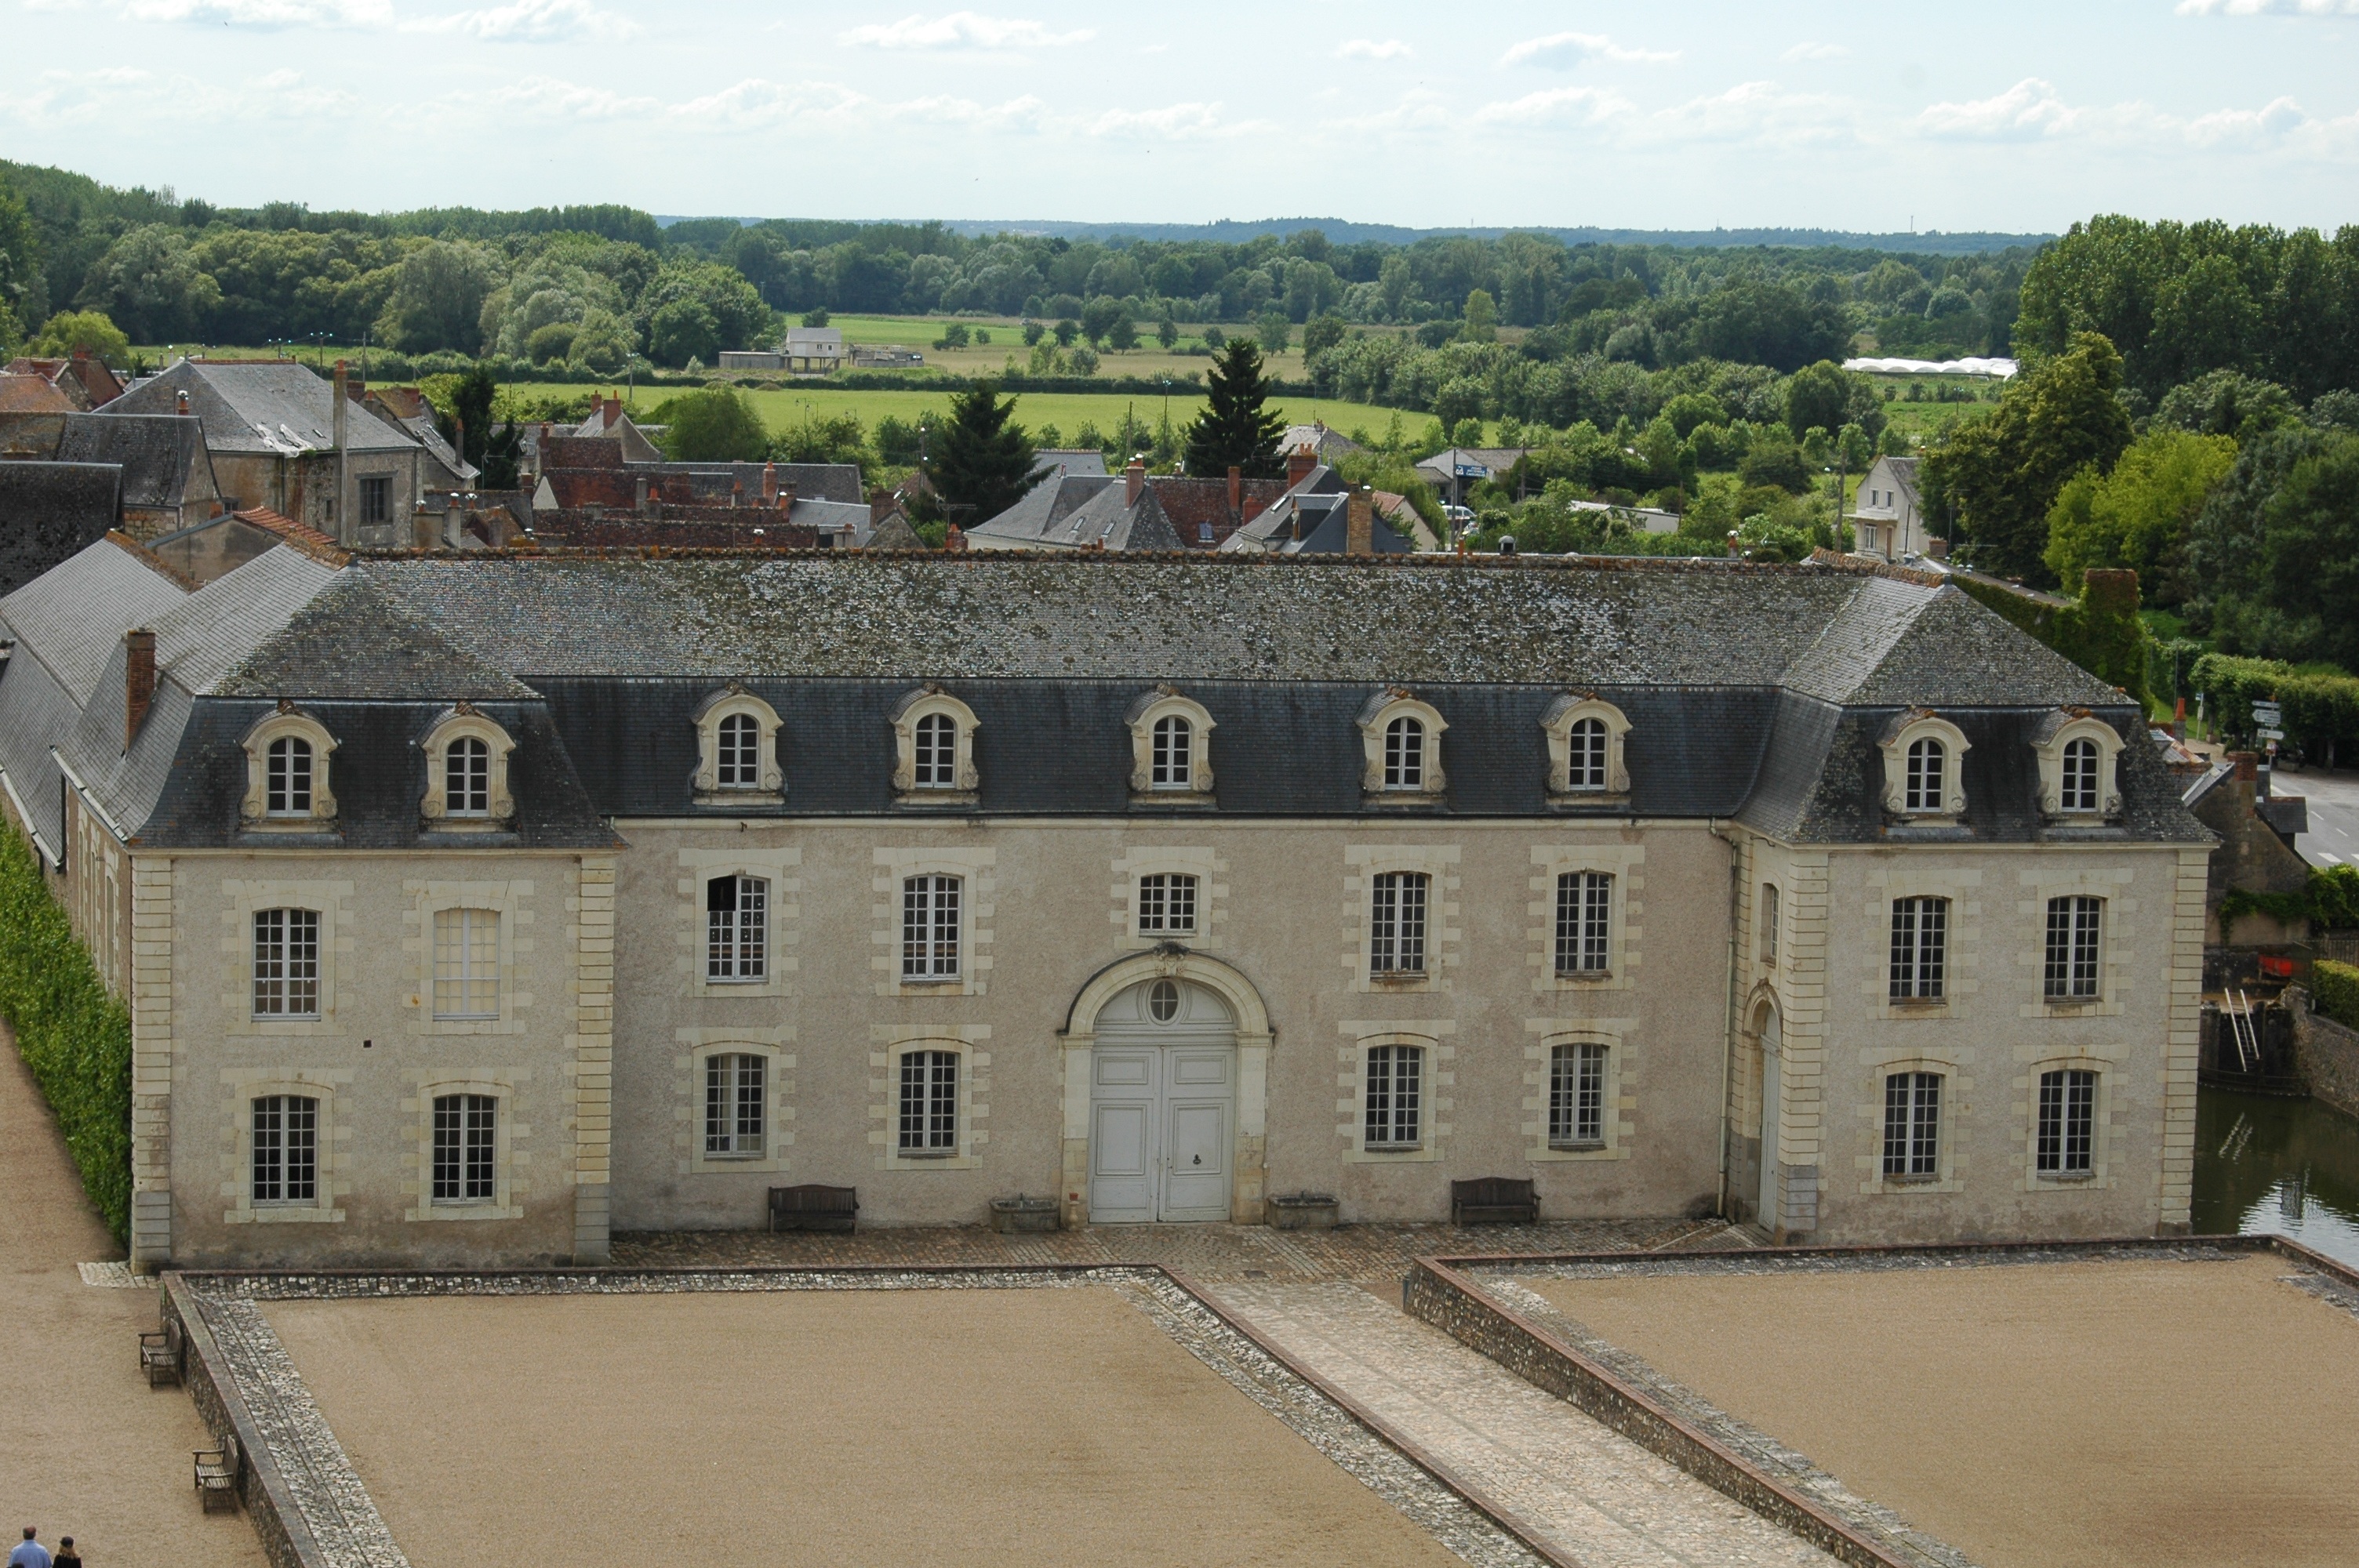
mansion, town, building, chateau, palace, france, castle, property, fortification, monastery, estate, manor house, stately home, old fortress, chateau de villandry